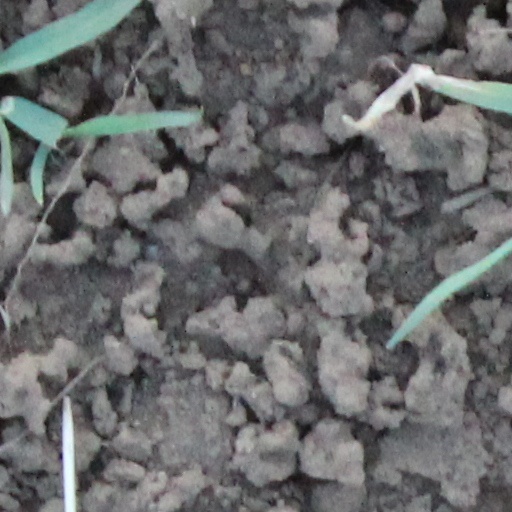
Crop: wheat